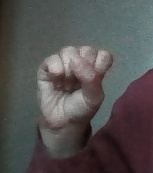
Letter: saad